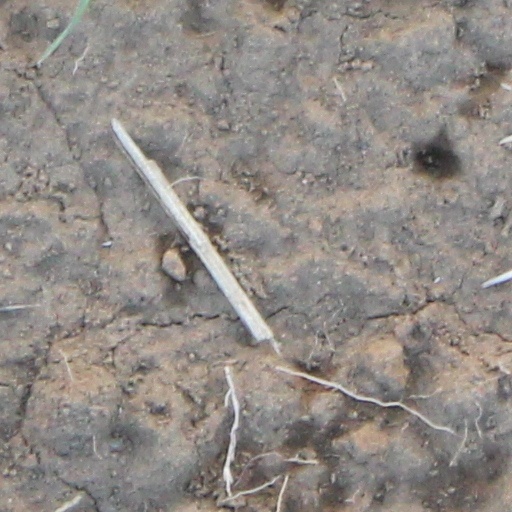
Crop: wheat